Drozd

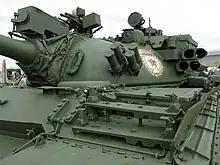
Drozd installed on a T-55AD, 2016

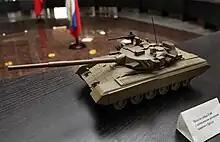
Drozd on T-80 model, 2013

One of Drozd's shortcomings was that it was only able to protect a 60-degree arc around the forward part of the turret. Each unit costs around $30,000, was 80 percent successful against incoming RPGs in Afghanistan, but caused too much collateral damage to surrounding troops that were dismounted from their armored vehicles.